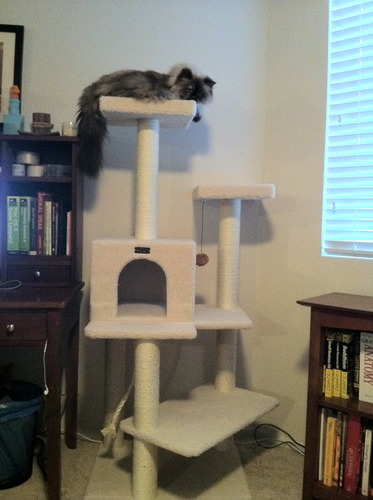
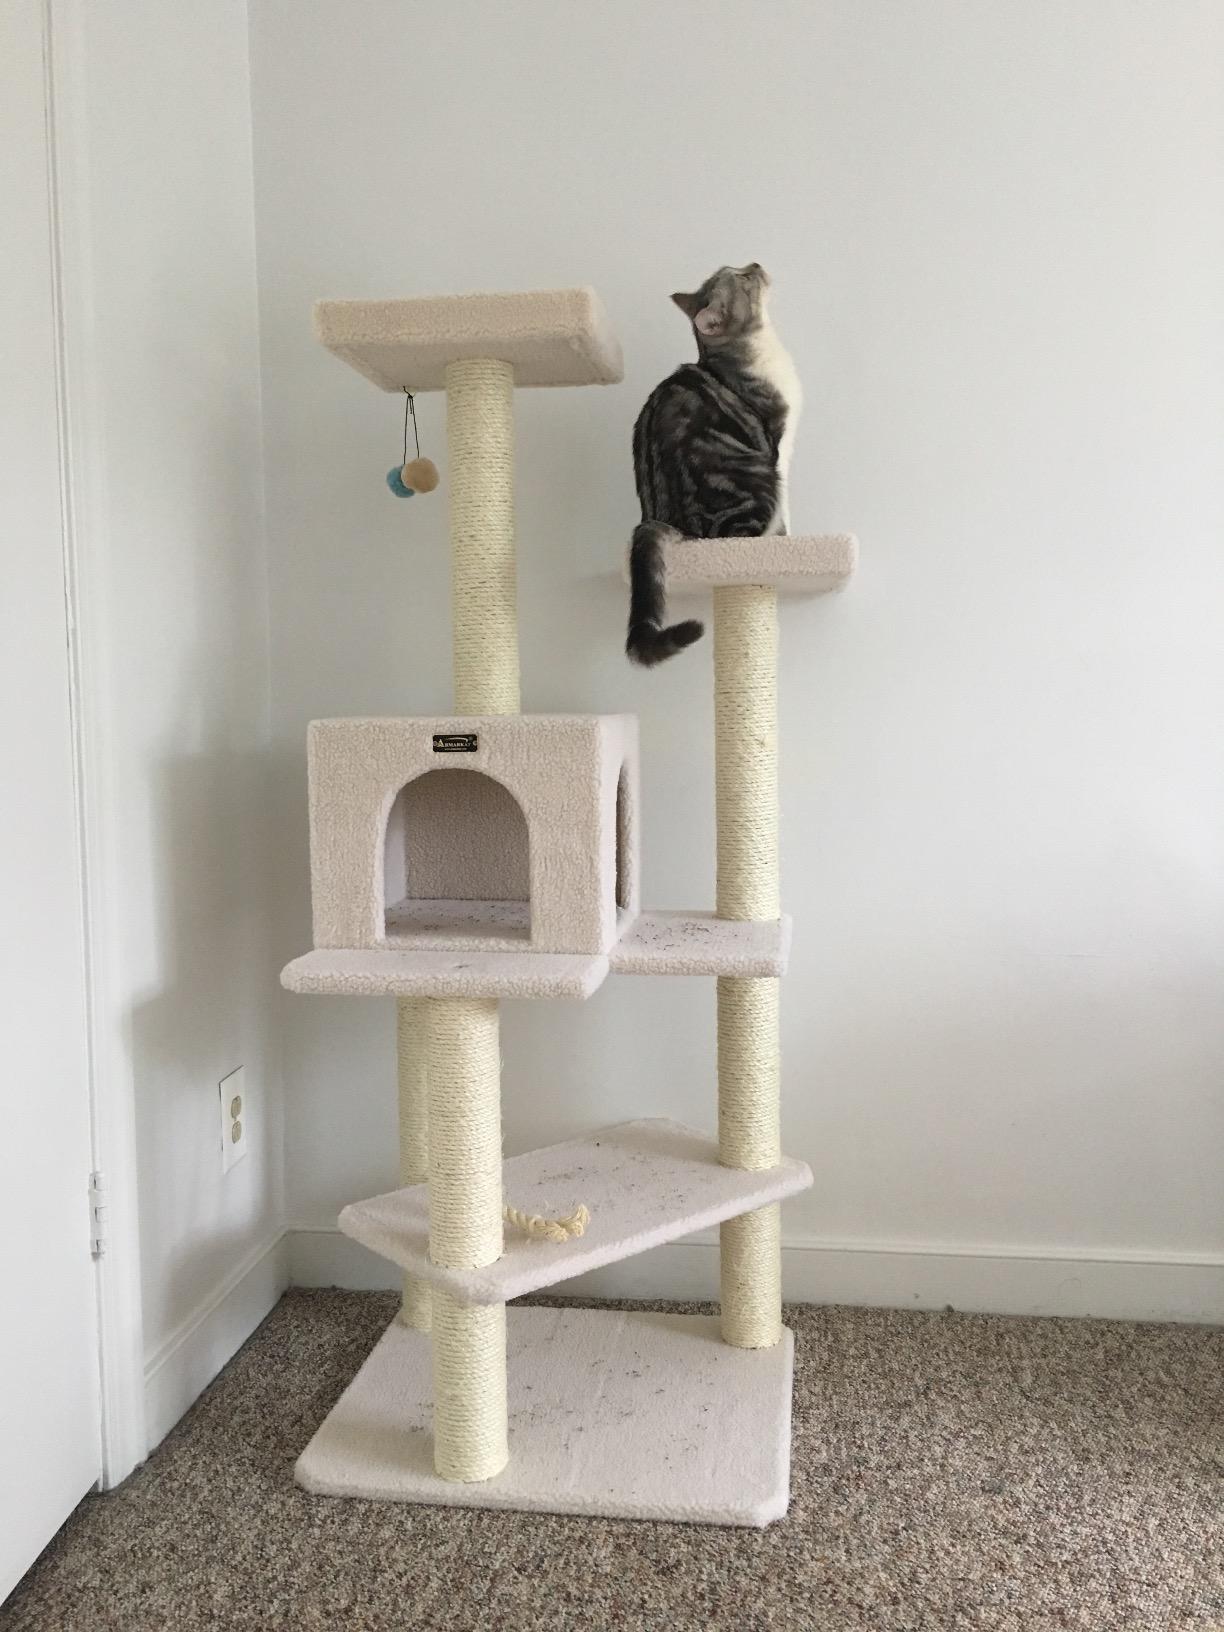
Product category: items_cat tree
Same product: yes